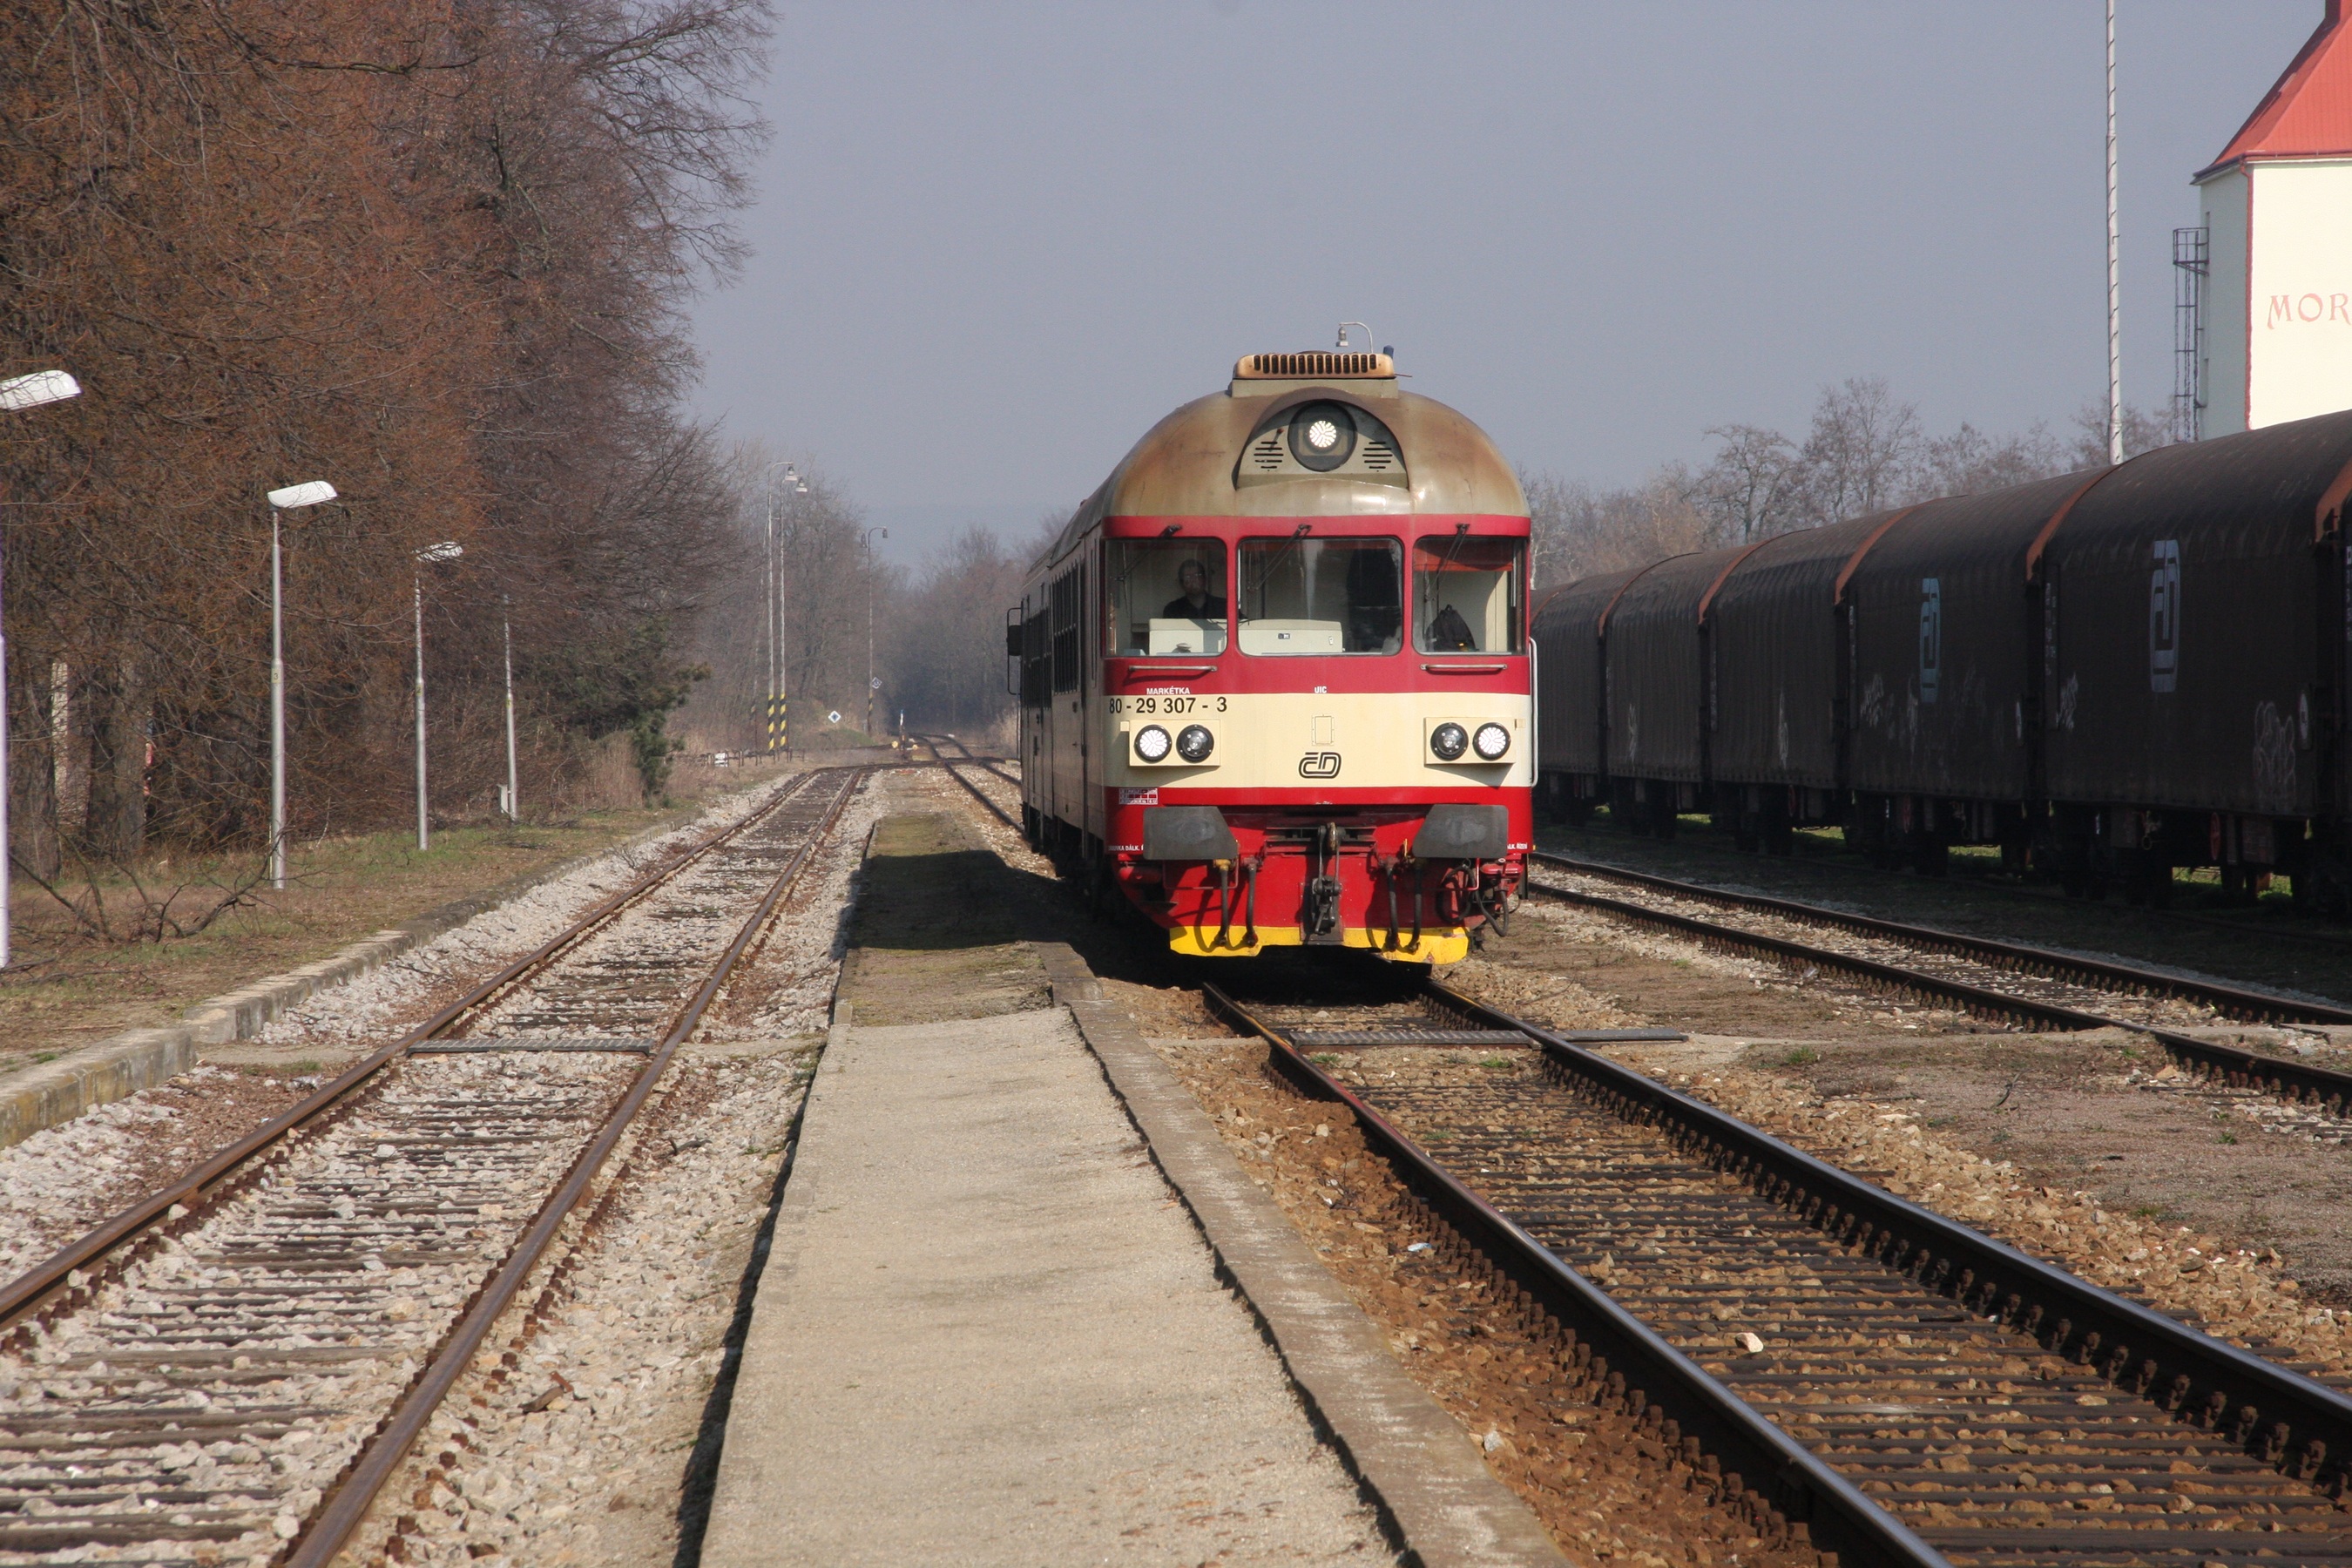
track, railway, train, transport, vehicle, train station, electricity, locomotive, rail transport, tax car, passenger train, local train, rolling stock, railroad car, 80 29, czech state railway, locally ground